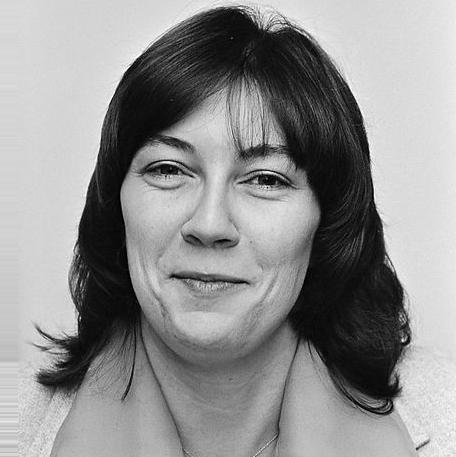
Age: 24